Empire of the Sultans

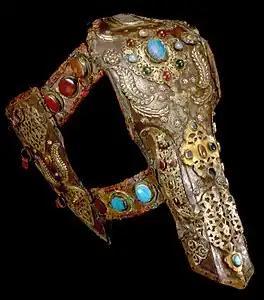
Chamfron and cheek-pieces (armour for a horse), 18th century

The armour on display included helmets, chain mail shirts, and a 15th century war mask. These were mainly forged from iron or steel. Some of this armour was for horses: chamfrons which protected their faces and also served an ornamental purpose. A cotton talismanic shirt was decorated with Quranic quotations, prayers, and the 99 names of God. Weapons on display included daggers, swords, and flintlock guns, many with inscriptions and fine decorative patterns created by damascening (inlaying gold and silver wires into a metal surface). The daggers and swords included the earliest surviving example of a curved Islamic sword upon which was engraved the name of Baybars, a 13th-century Mamluk sultan. The Ottomans took this from Egypt and added gold damascening. Military banners bore the names of God and Muhammad along with prayers and invocations. An image distinctive to Ottoman banners was Zulfiqar, the two-bladed sword that Muhammad is said to have taken at the Battle of Badr. A section of one such banner was included in the exhibition.